Sky position (RA, Dec in degrees): 190.91, 3.336
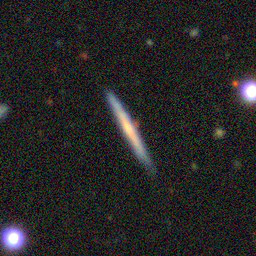
Galaxy morphology: Edge-on Galaxies without Bulge